Margaret Murray

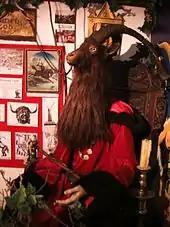
A sculpture of the Horned God of Wicca found in the Museum of Witchcraft and Magic in Boscastle, Cornwall

Crippled with arthritis, Murray had moved into a home in North Finchley, north London, where she was cared for by a retired couple who were trained nurses; from here she occasionally took taxis into central London to visit the UCL library.